Domesticated plants and animals of Austronesia

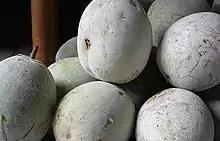
Wax gourds being sold in Indonesia

The jackfruit ("Artocarpus heterophyllus") was domesticated independently in South Asia and Southeast Asia, as evidenced by the fact that the Southeast Asian names for the fruit are not derived from the Sanskrit roots. It was probably first domesticated by Austronesians in Java or the Malay Peninsula. The word for jackfruit in Proto-Western-Malayo-Polynesian is reconstructed as "*laŋkaq". Modern cognates include Sundanese, Javanese, Malay, Balinese, and Cebuano "nangka"; Tagalog, Pangasinan, Bikol and Ilocano "langka"; Chamorro "lanka" or "nanka"; Kelabit "nakan"; Wolio "nangke"; Ibaloi "dangka"; and Lun Dayeh "laka". Note, however, that the fruit was only recently introduced to Guam via Filipino settlers when both were part of the Spanish Empire.